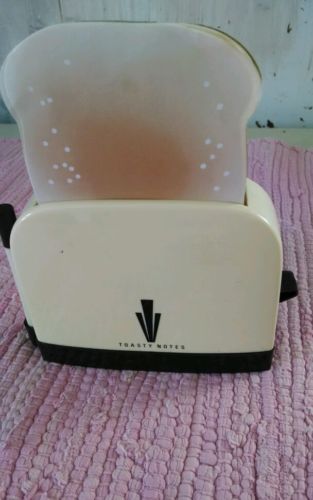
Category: toaster